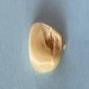
Maize quality: Bad